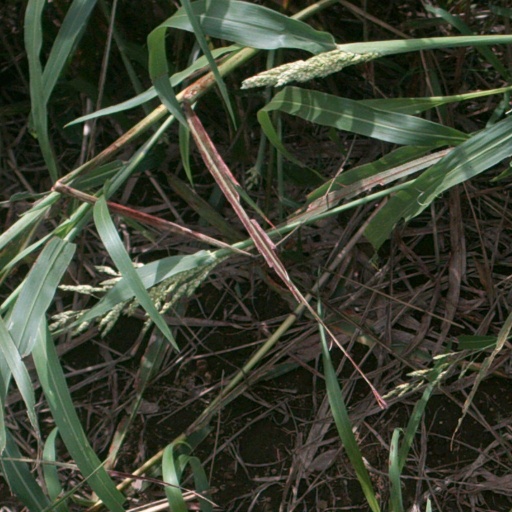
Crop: sorghum